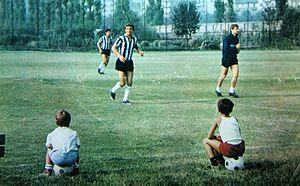
La saison 1967-1968 de la Juventus Football Club est la soixante-cinquième de l'histoire du club, créé soixante-et-onze ans plus tôt en 1897.